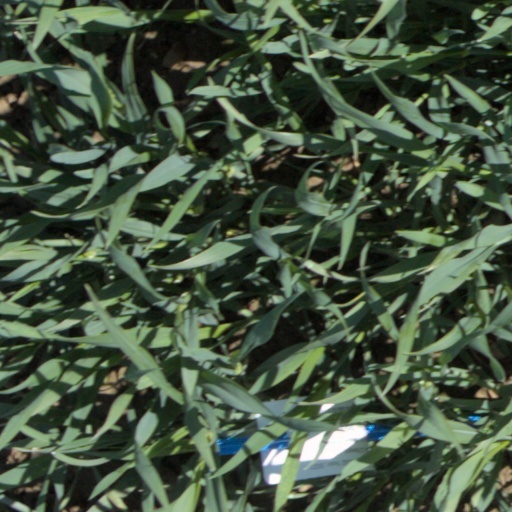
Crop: wheat